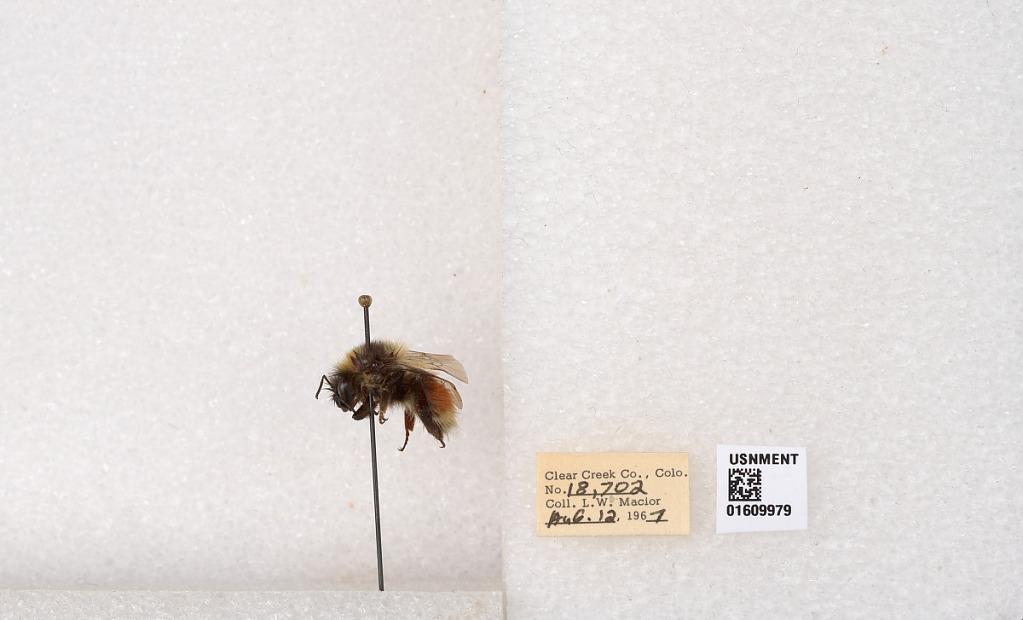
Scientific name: Bombus (Pyrobombus) sylvicola Kirby
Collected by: L. Macior
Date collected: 1967-8-12
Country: United States
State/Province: Colorado
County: Clear Creek
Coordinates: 39.6856, -105.645